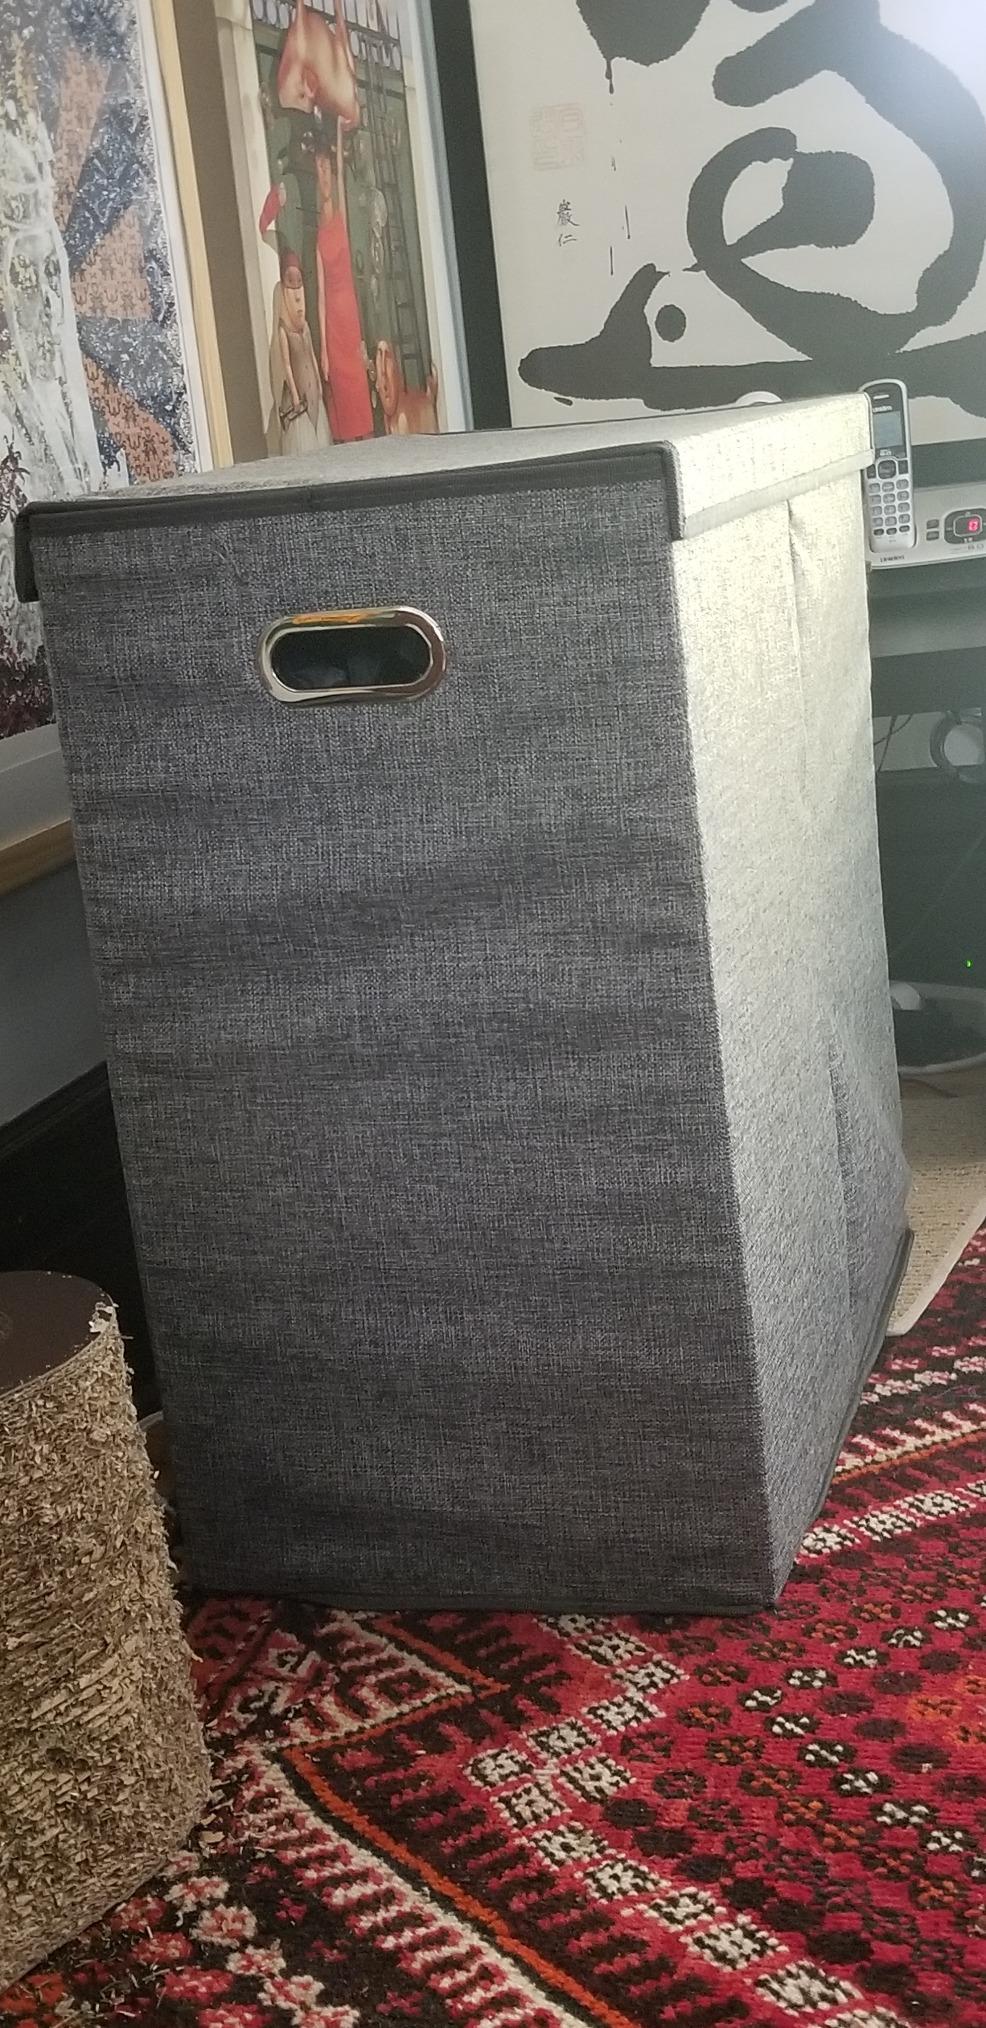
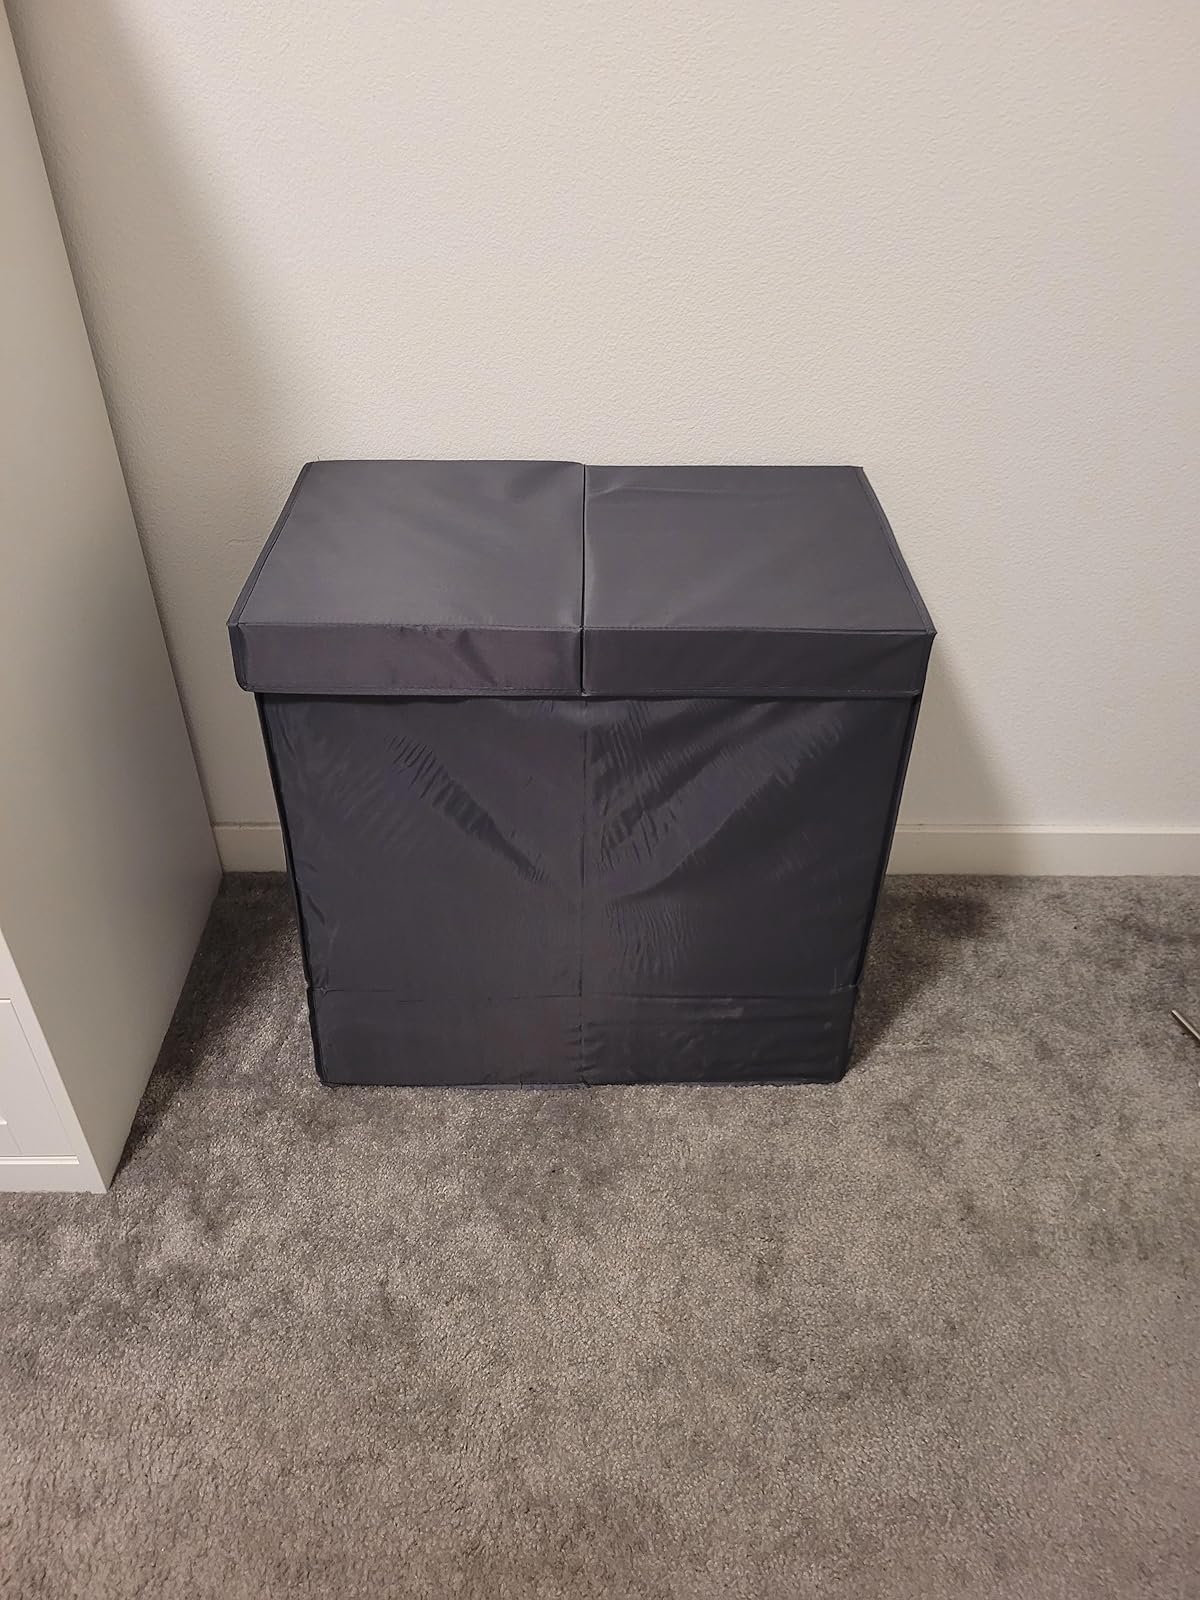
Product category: items_hamper
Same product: yes